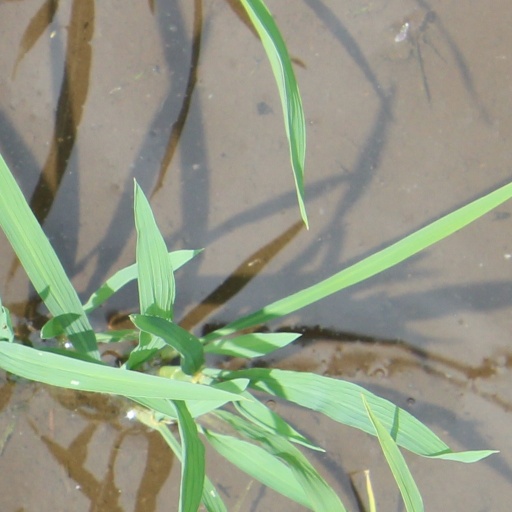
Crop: rice